Hartford Public High School

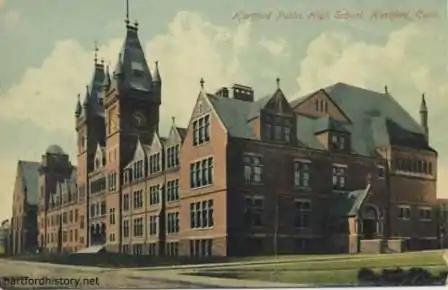
The nineteenth-century schoolhouse, since demolished, as it appeared on a 1911 postcard

Hartford Public High School, in Hartford, Connecticut, was founded in 1638. It is the second-oldest public secondary school in the United States, after the Boston Latin School. It is part of the Hartford Public Schools district.